White Terror (Russia)

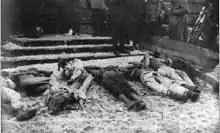
Bodies of prisoners in Bakhmut poisoned by Denikin's troops, 1919

"White violence may have been less centralized and systematic, but it did not lack ideological underpinnings. One might suggest here an analogy with the German "Freikorps", whose ideology was much more an ethos and a style than a coherent doctrine – but was no less an ideology for that. It is hard to imagine that the massacre of tens of thousands of Jews by the anti-Soviet armies during the civil wars... could have occurred without some form of ideology – and particularly the virulent linkage drawn between Jews and Communists. Anti-Soviet commanders and foot soldiers alike believed they knew who their enemies were, and they equally believed they knew what they had to do with such foes. White commanders sifted their POWs, selecting out those they deemed undesirable and incorrigible (Jews, Balts, Chinese, Communists), and executed these individuals in groups later, a process the Whites described as "filtering." According to Sanborn, the terror carried out by the Russian Imperial Army and the Whites was as 'revolutionary' as their Red counterpart: